The Fists of Time

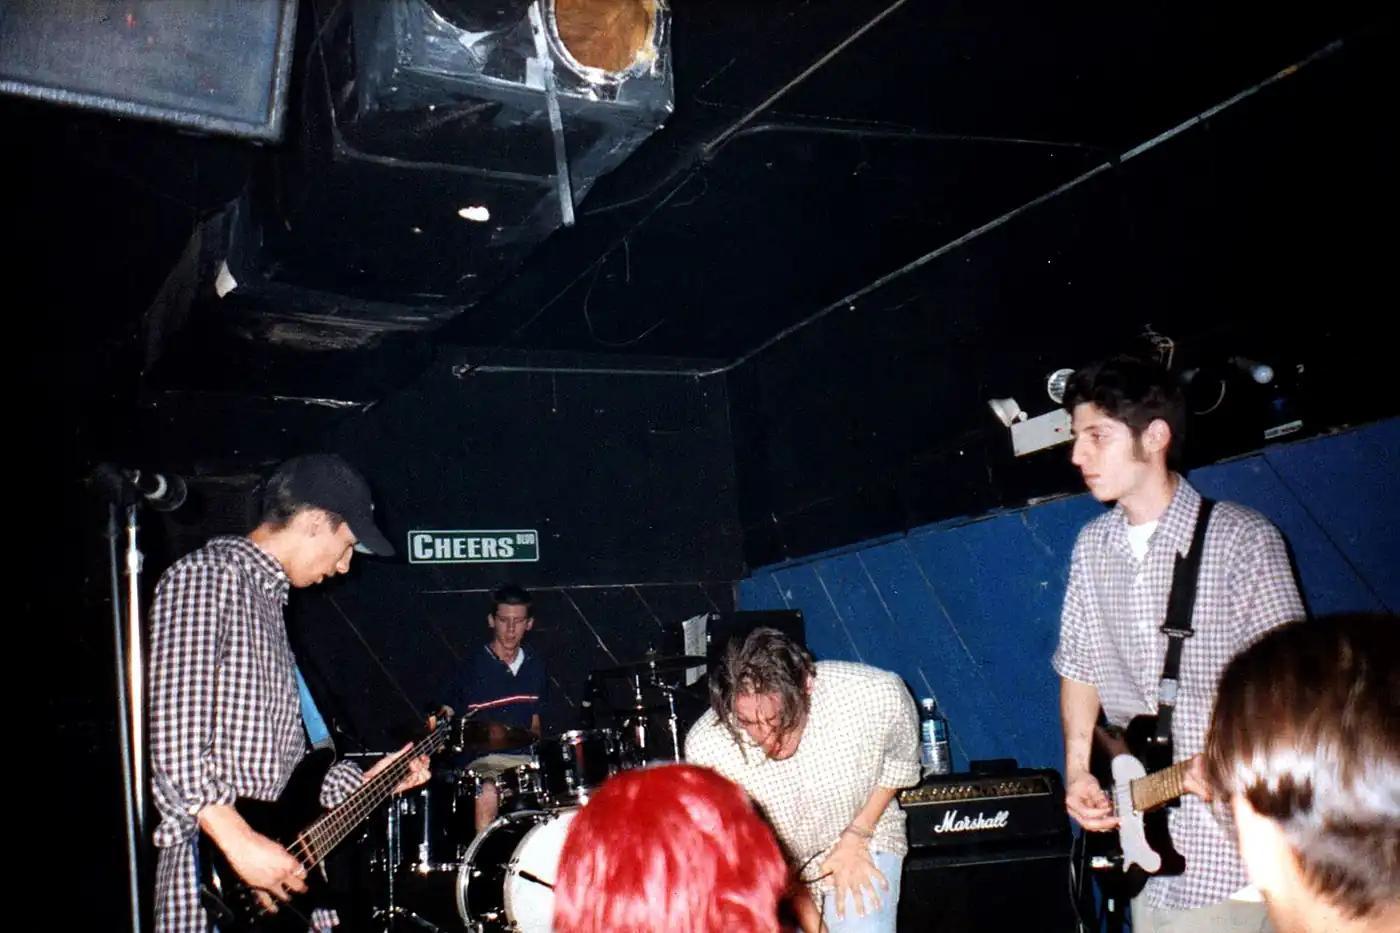
As Friends Rust performing with its original members at Cheers in Coconut Grove, Florida on November 11, 1996. From left to right: Jeronimo Gomez, Matthew Crum, Damien Moyal and Henry Olmino.

Three of the songs recorded, "Encante", "Ruffian" and "Broken Brain", were used on a well-circulated demo tape that the band shopped to record labels. Some of the record labels that received copies of this demo include Doghouse Records, Equal Vision Records, Revelation Records and Jade Tree Records; none were interested in signing As Friends Rust. By February 1997, As Friends Rust had fallen apart as Moyal dedicated more time to his other bands Culture and Bird of Ill Omen, which led Olmino, Gomez and Crum to continue playing together but renaming the band Red Letter Day with a new vocalist.